Enewetak Atoll

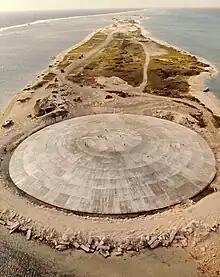
Aerial view of the Runit Dome. The dome is placed in the crater created by the "Cactus" nuclear weapons test in 1958.

A radiological survey of Enewetak was conducted from 1972 to 1973. In 1977, the United States military began decontamination of Enewetak and other islands. During the three-year, US$100 million cleanup process, the military mixed more than of contaminated soil and debris from the islands with Portland cement and buried it in an atomic blast crater on the northern end of the atoll's Runit Island. The material was placed in the deep, wide crater created by the May 5, 1958, "Cactus" nuclear weapons test. A dome composed of 358 concrete panels, each thick, was constructed over the material. The final cost of the cleanup project was US$239 million. The United States government declared the southern and western islands in the atoll safe for habitation in 1980, and residents of Enewetak returned that same year. The military members who participated in that cleanup mission are suffering from many health issues, but the U.S. Government refused to provide health coverage until 2022 with the passage of the Honoring our PACT Act.